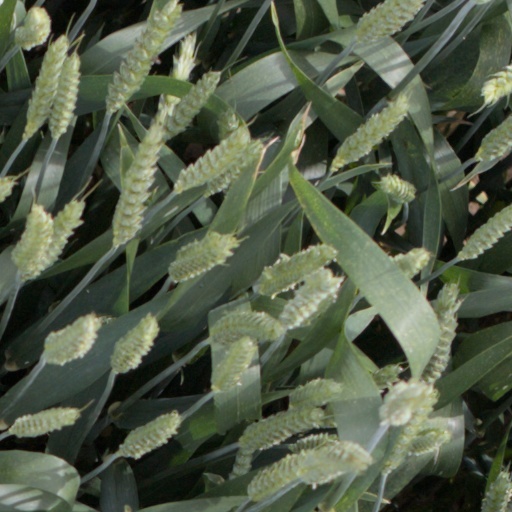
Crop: wheat